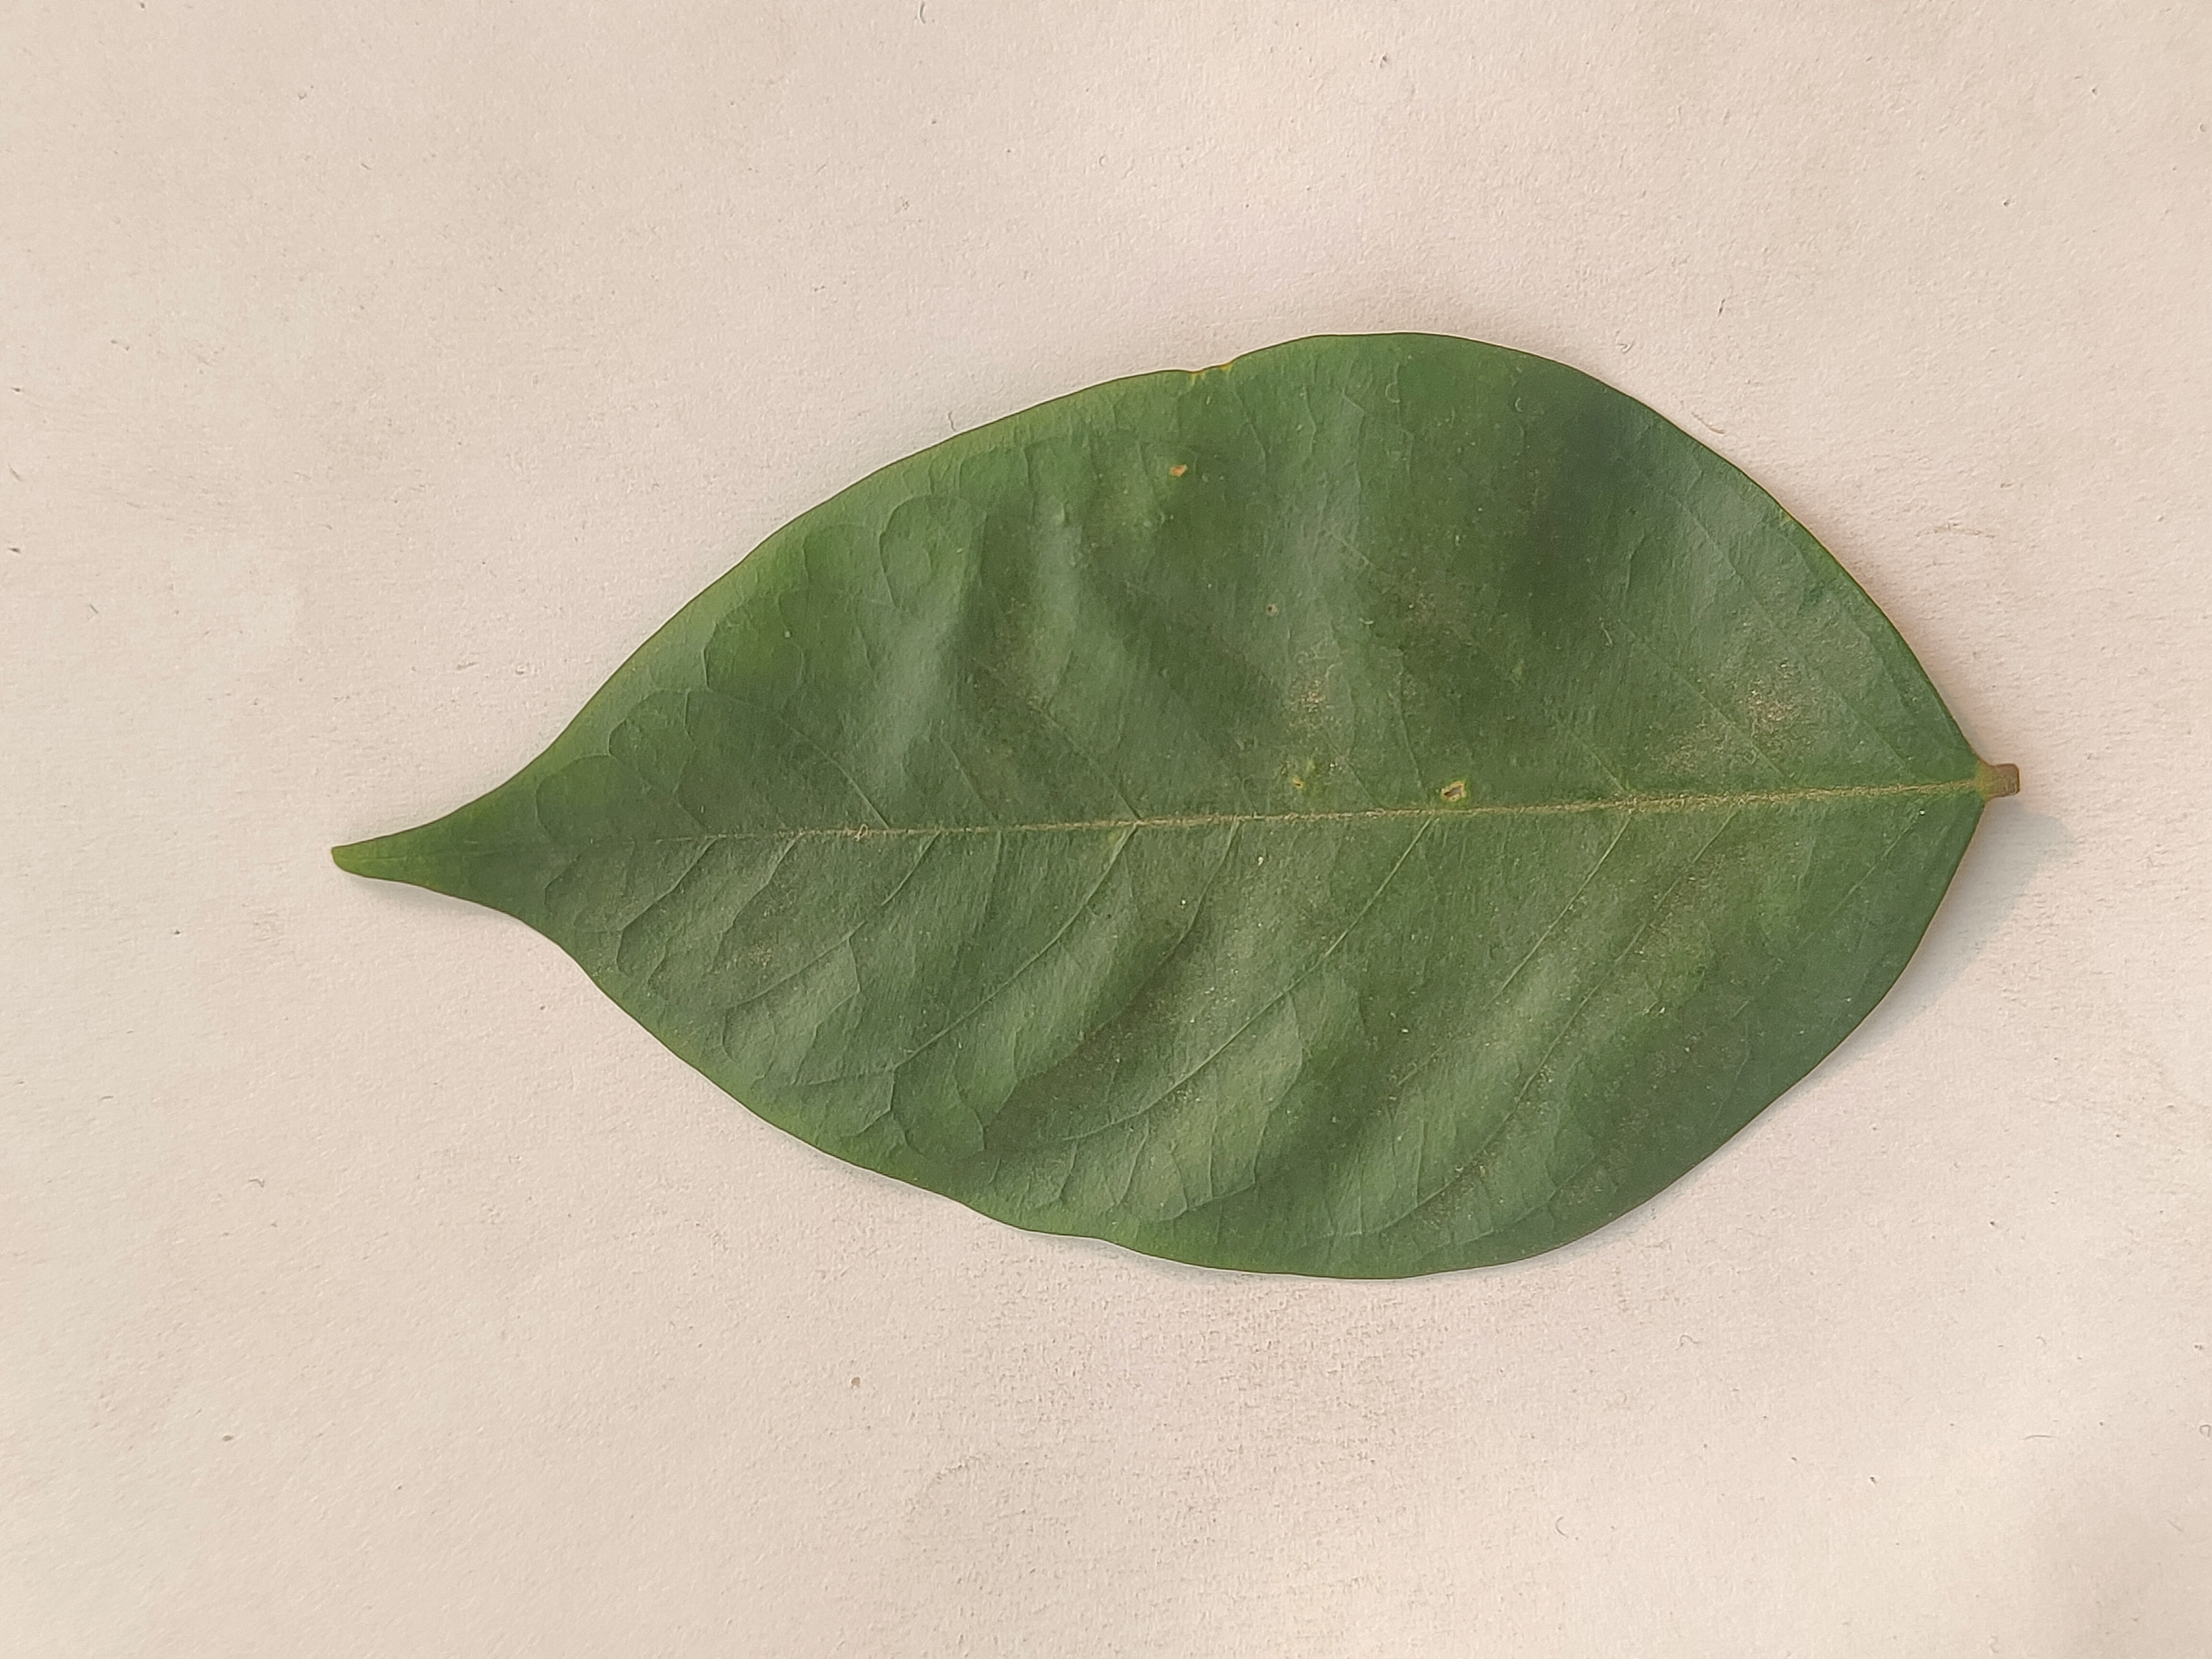
Leaf variety: Star Fruit